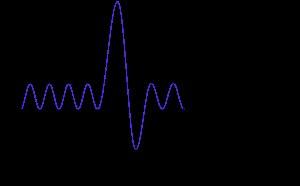
La spirométrie est un test de mesure de la respiration.